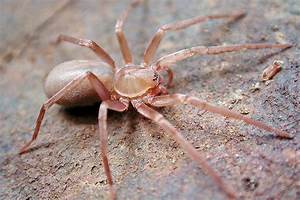
Label: spider